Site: brandenburg
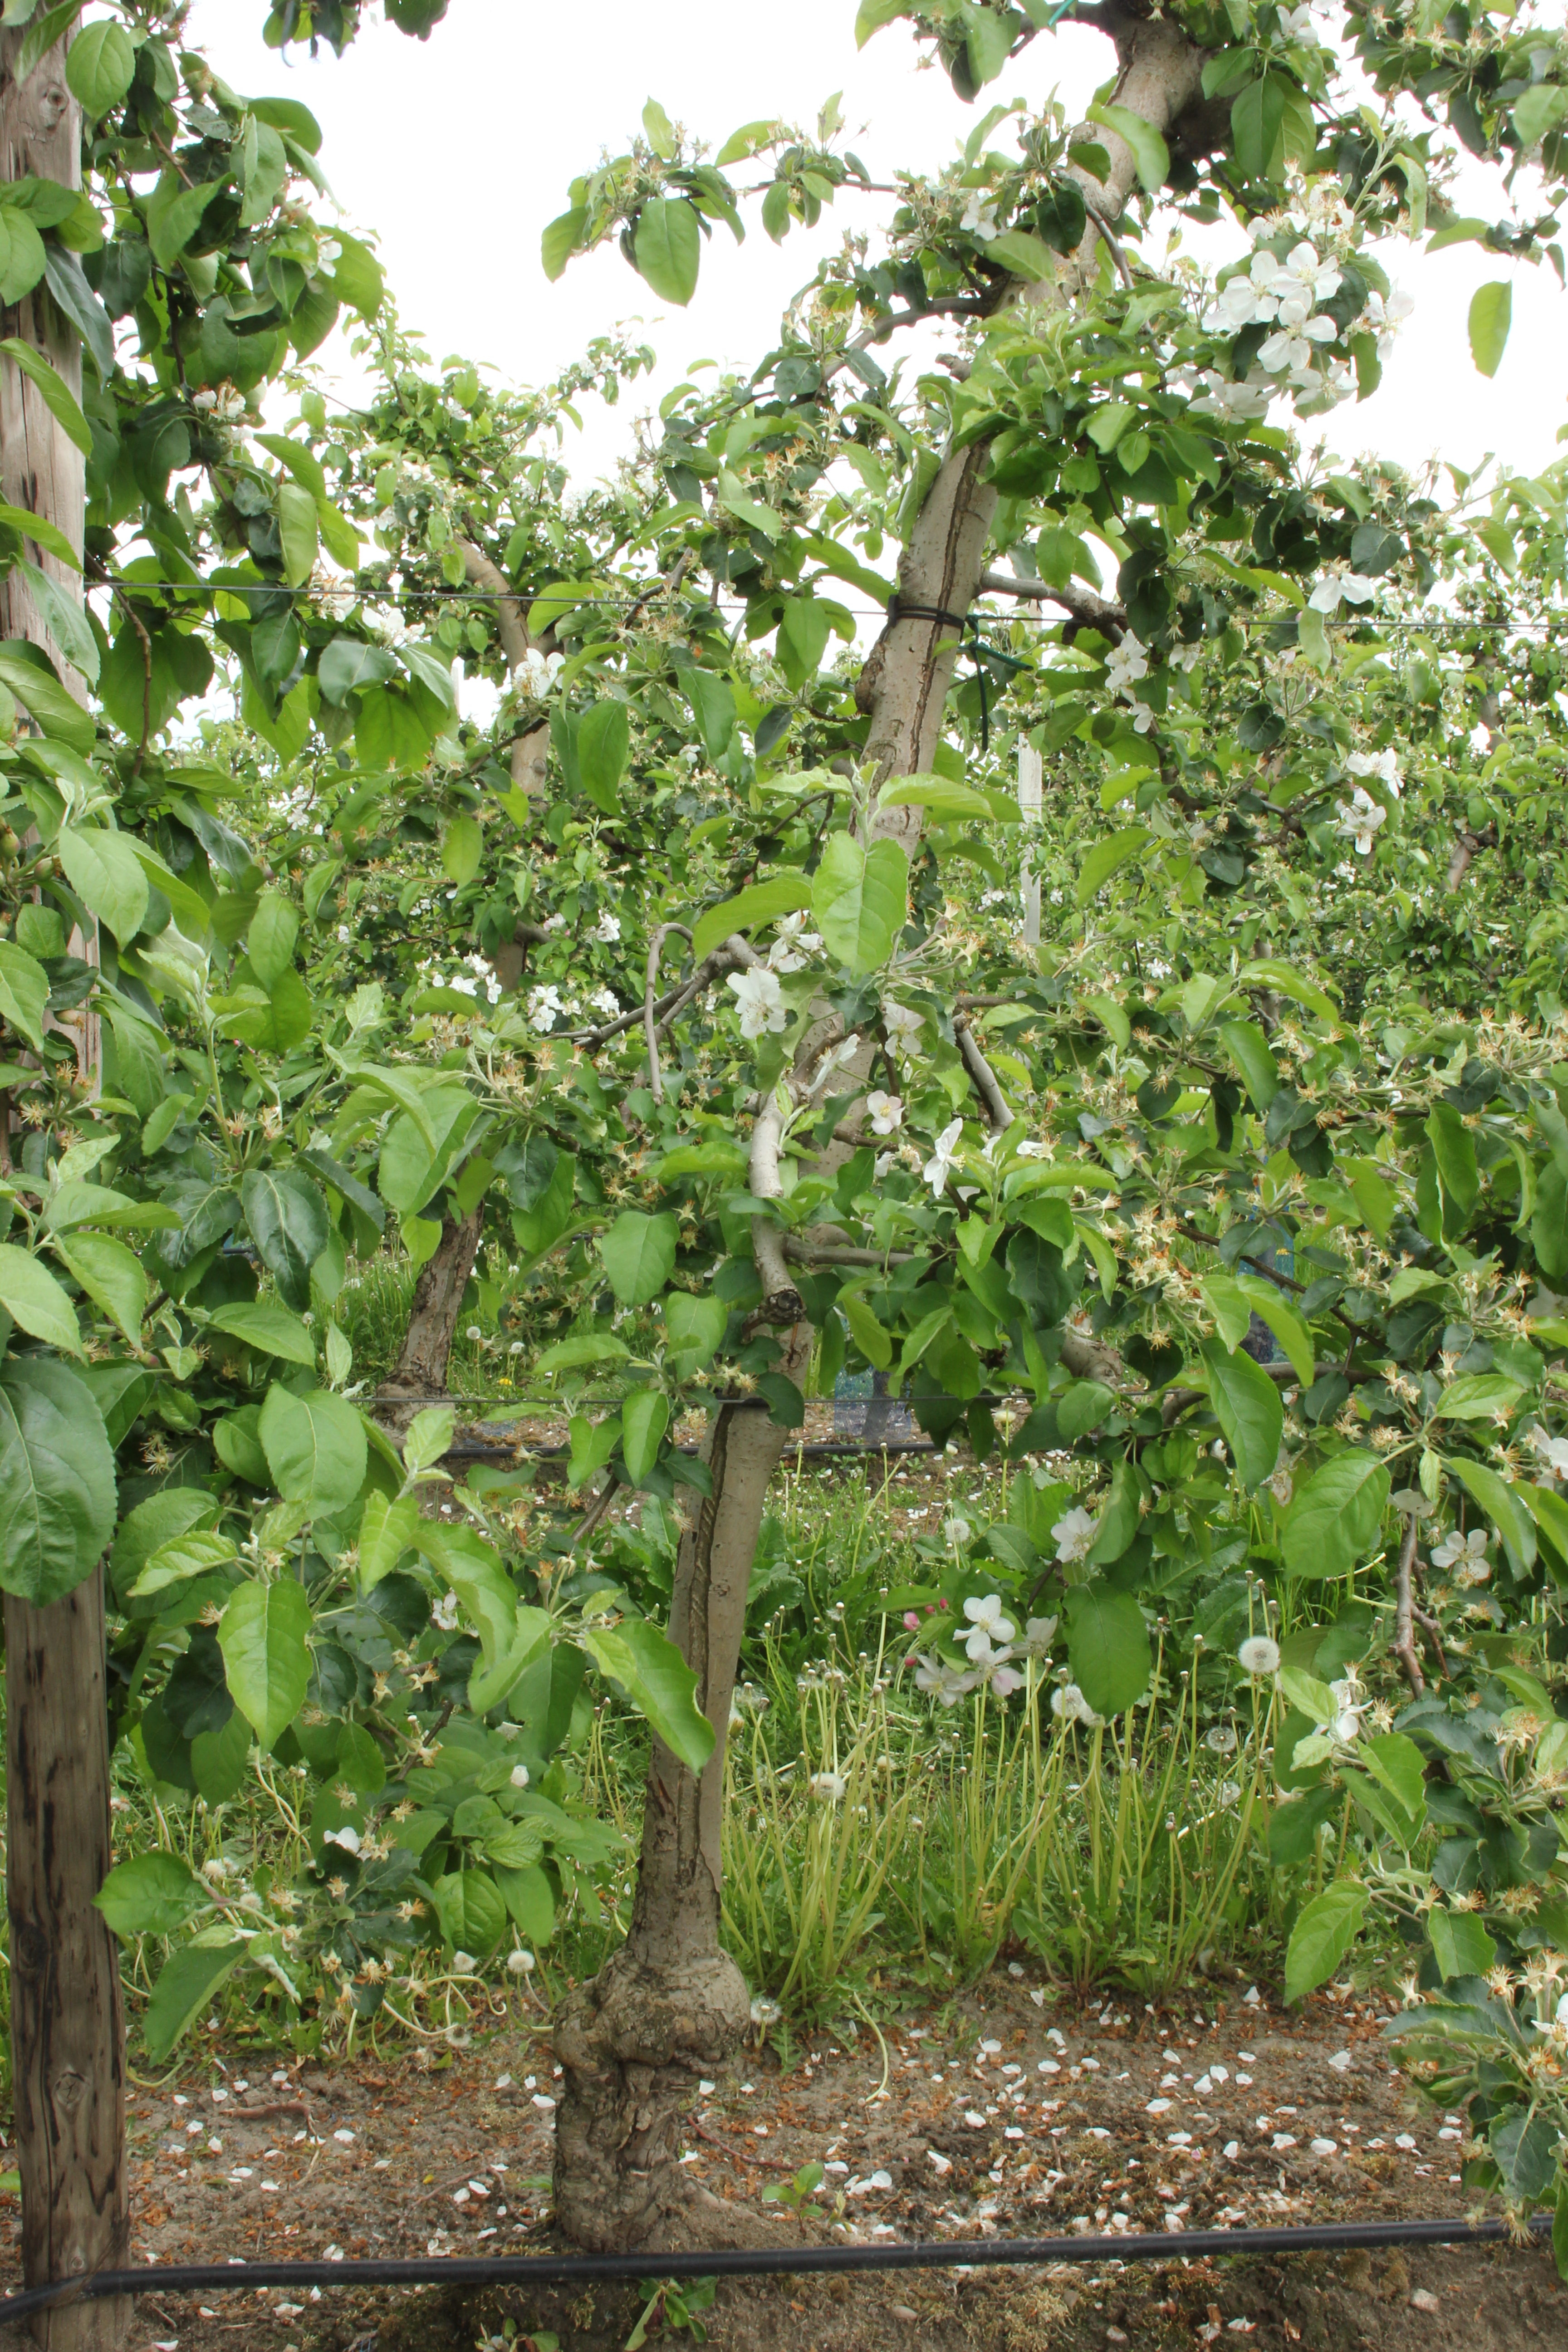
Growth stage (BBCH 67): Flowering